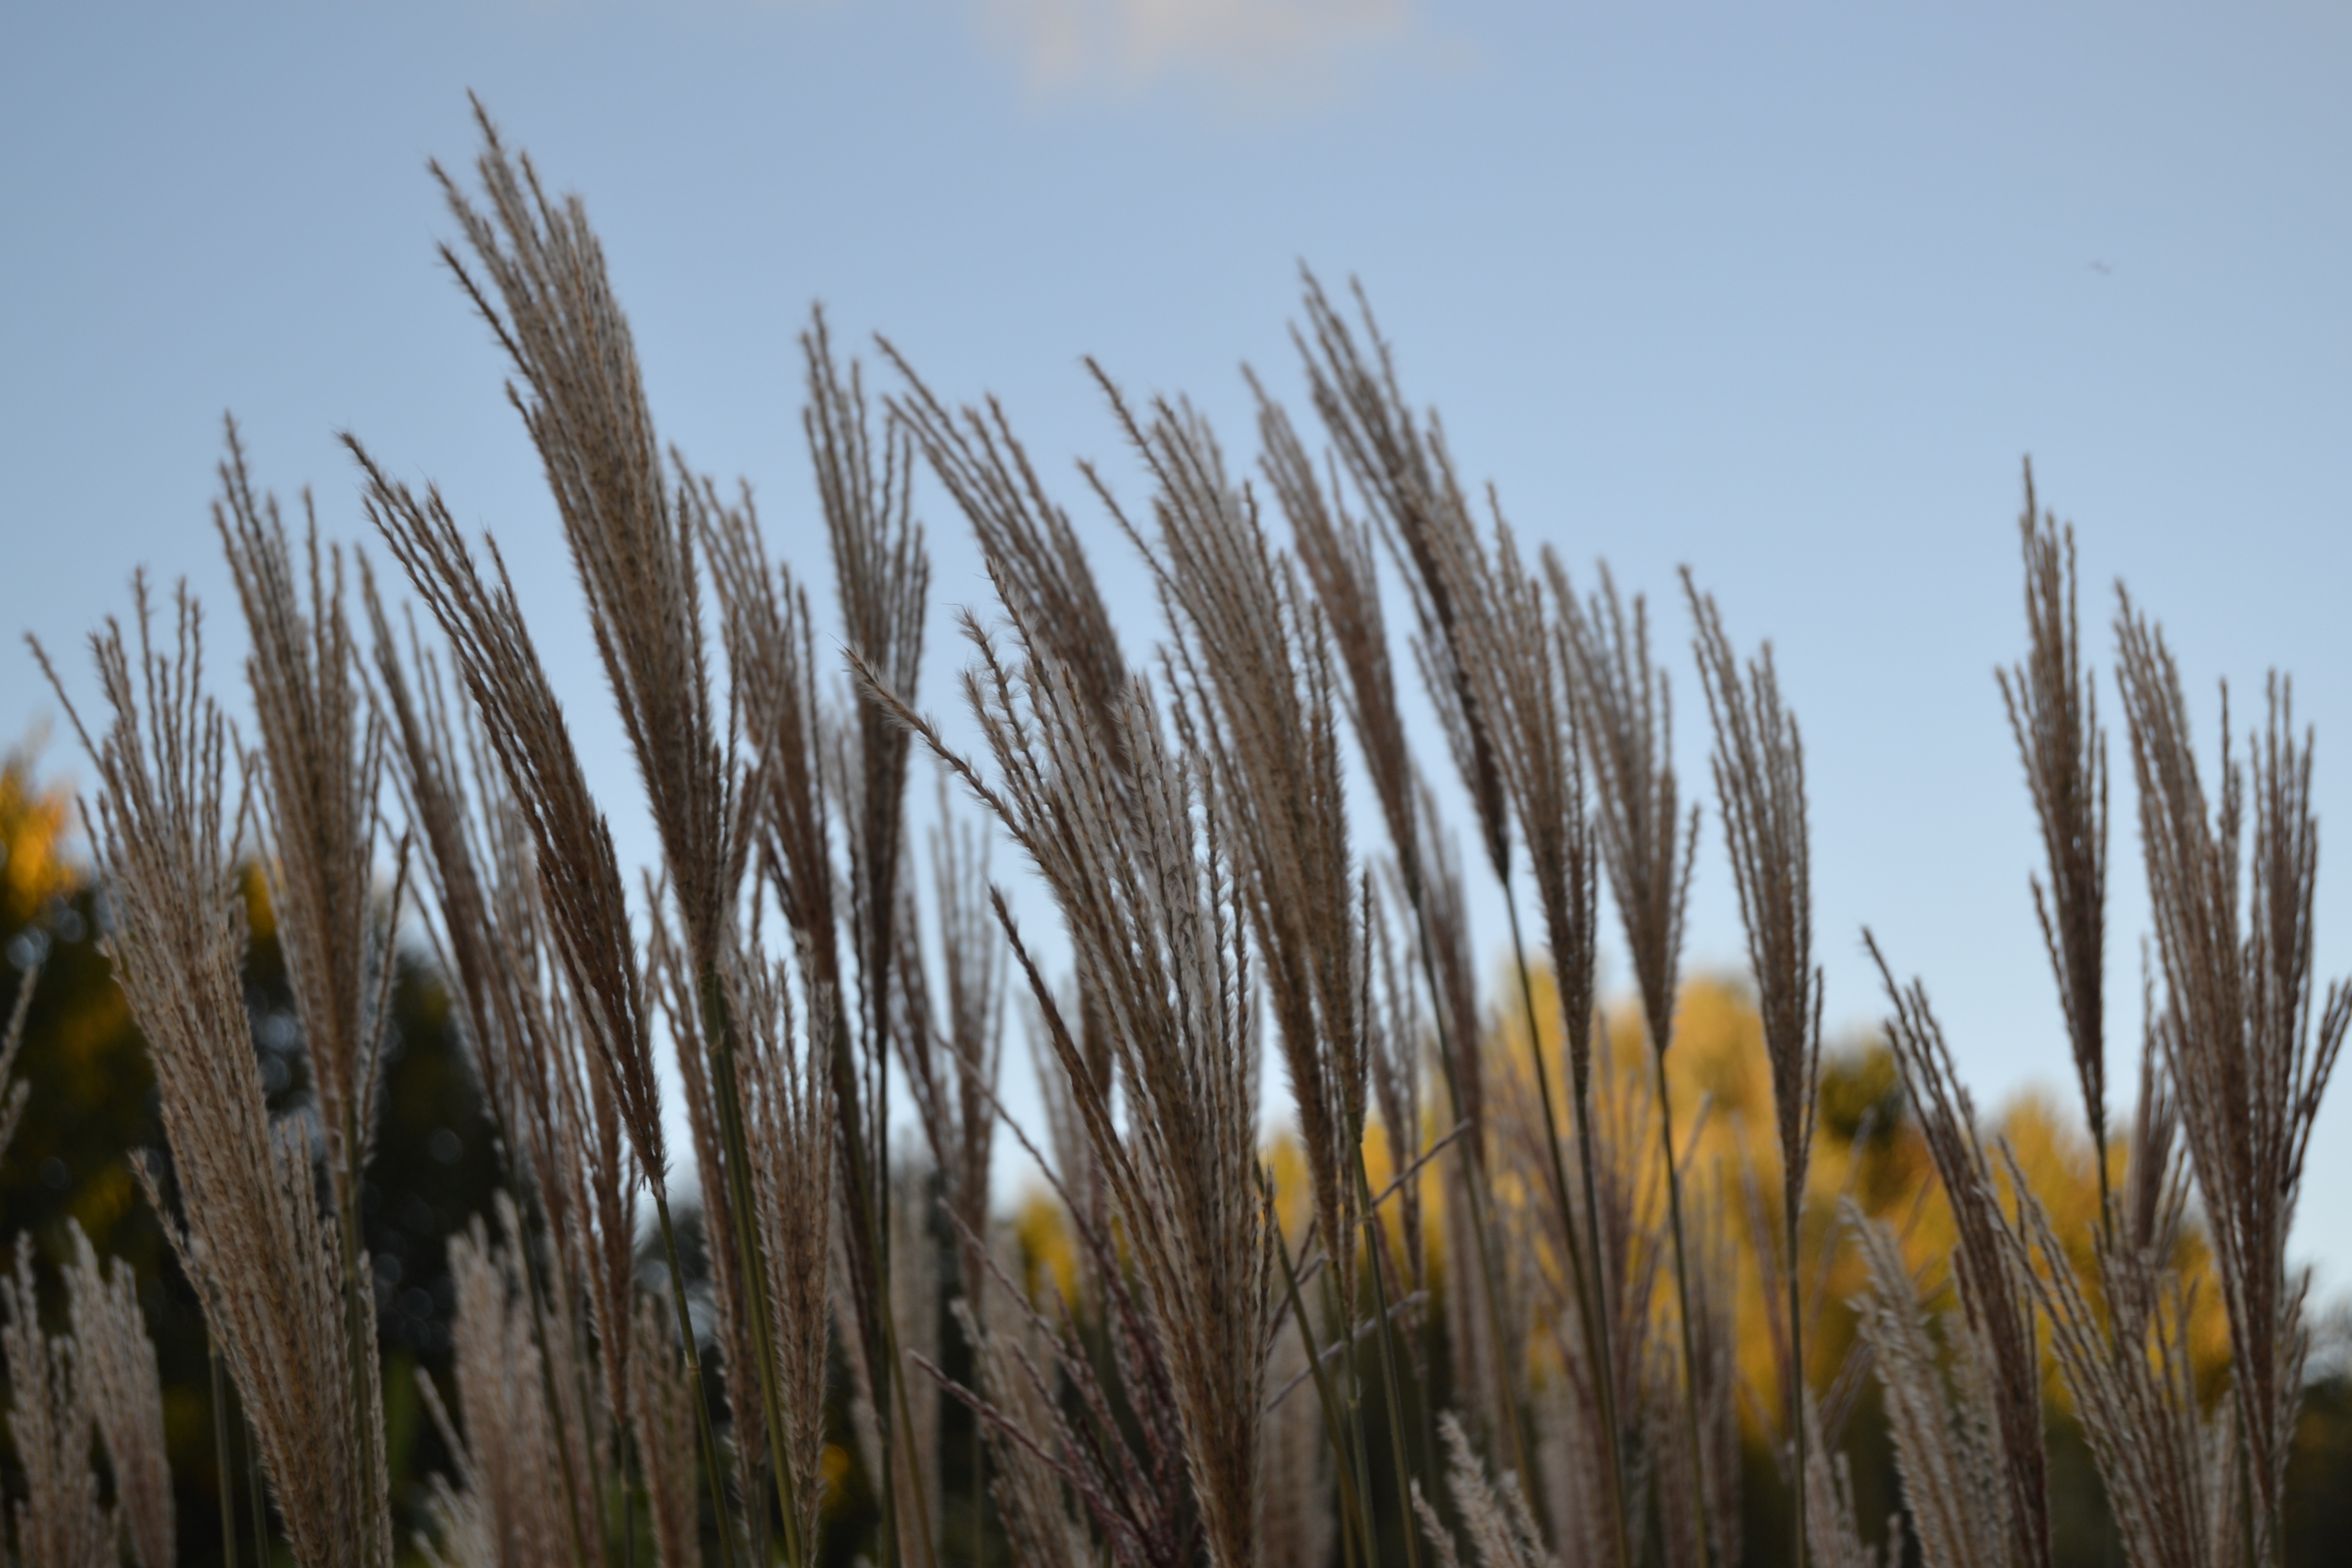
tree, nature, grass, plant, field, wheat, prairie, sunlight, wind, reed, food, crop, autumn, agriculture, ecosystem, flowering plant, idyle, grass family, land plant, phragmites, arecales